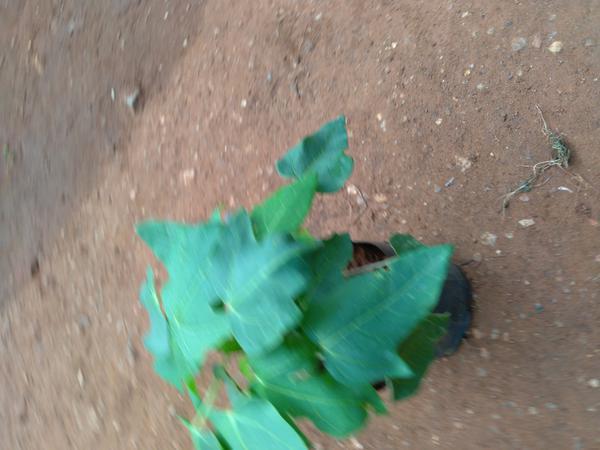
Plant: Pappaya